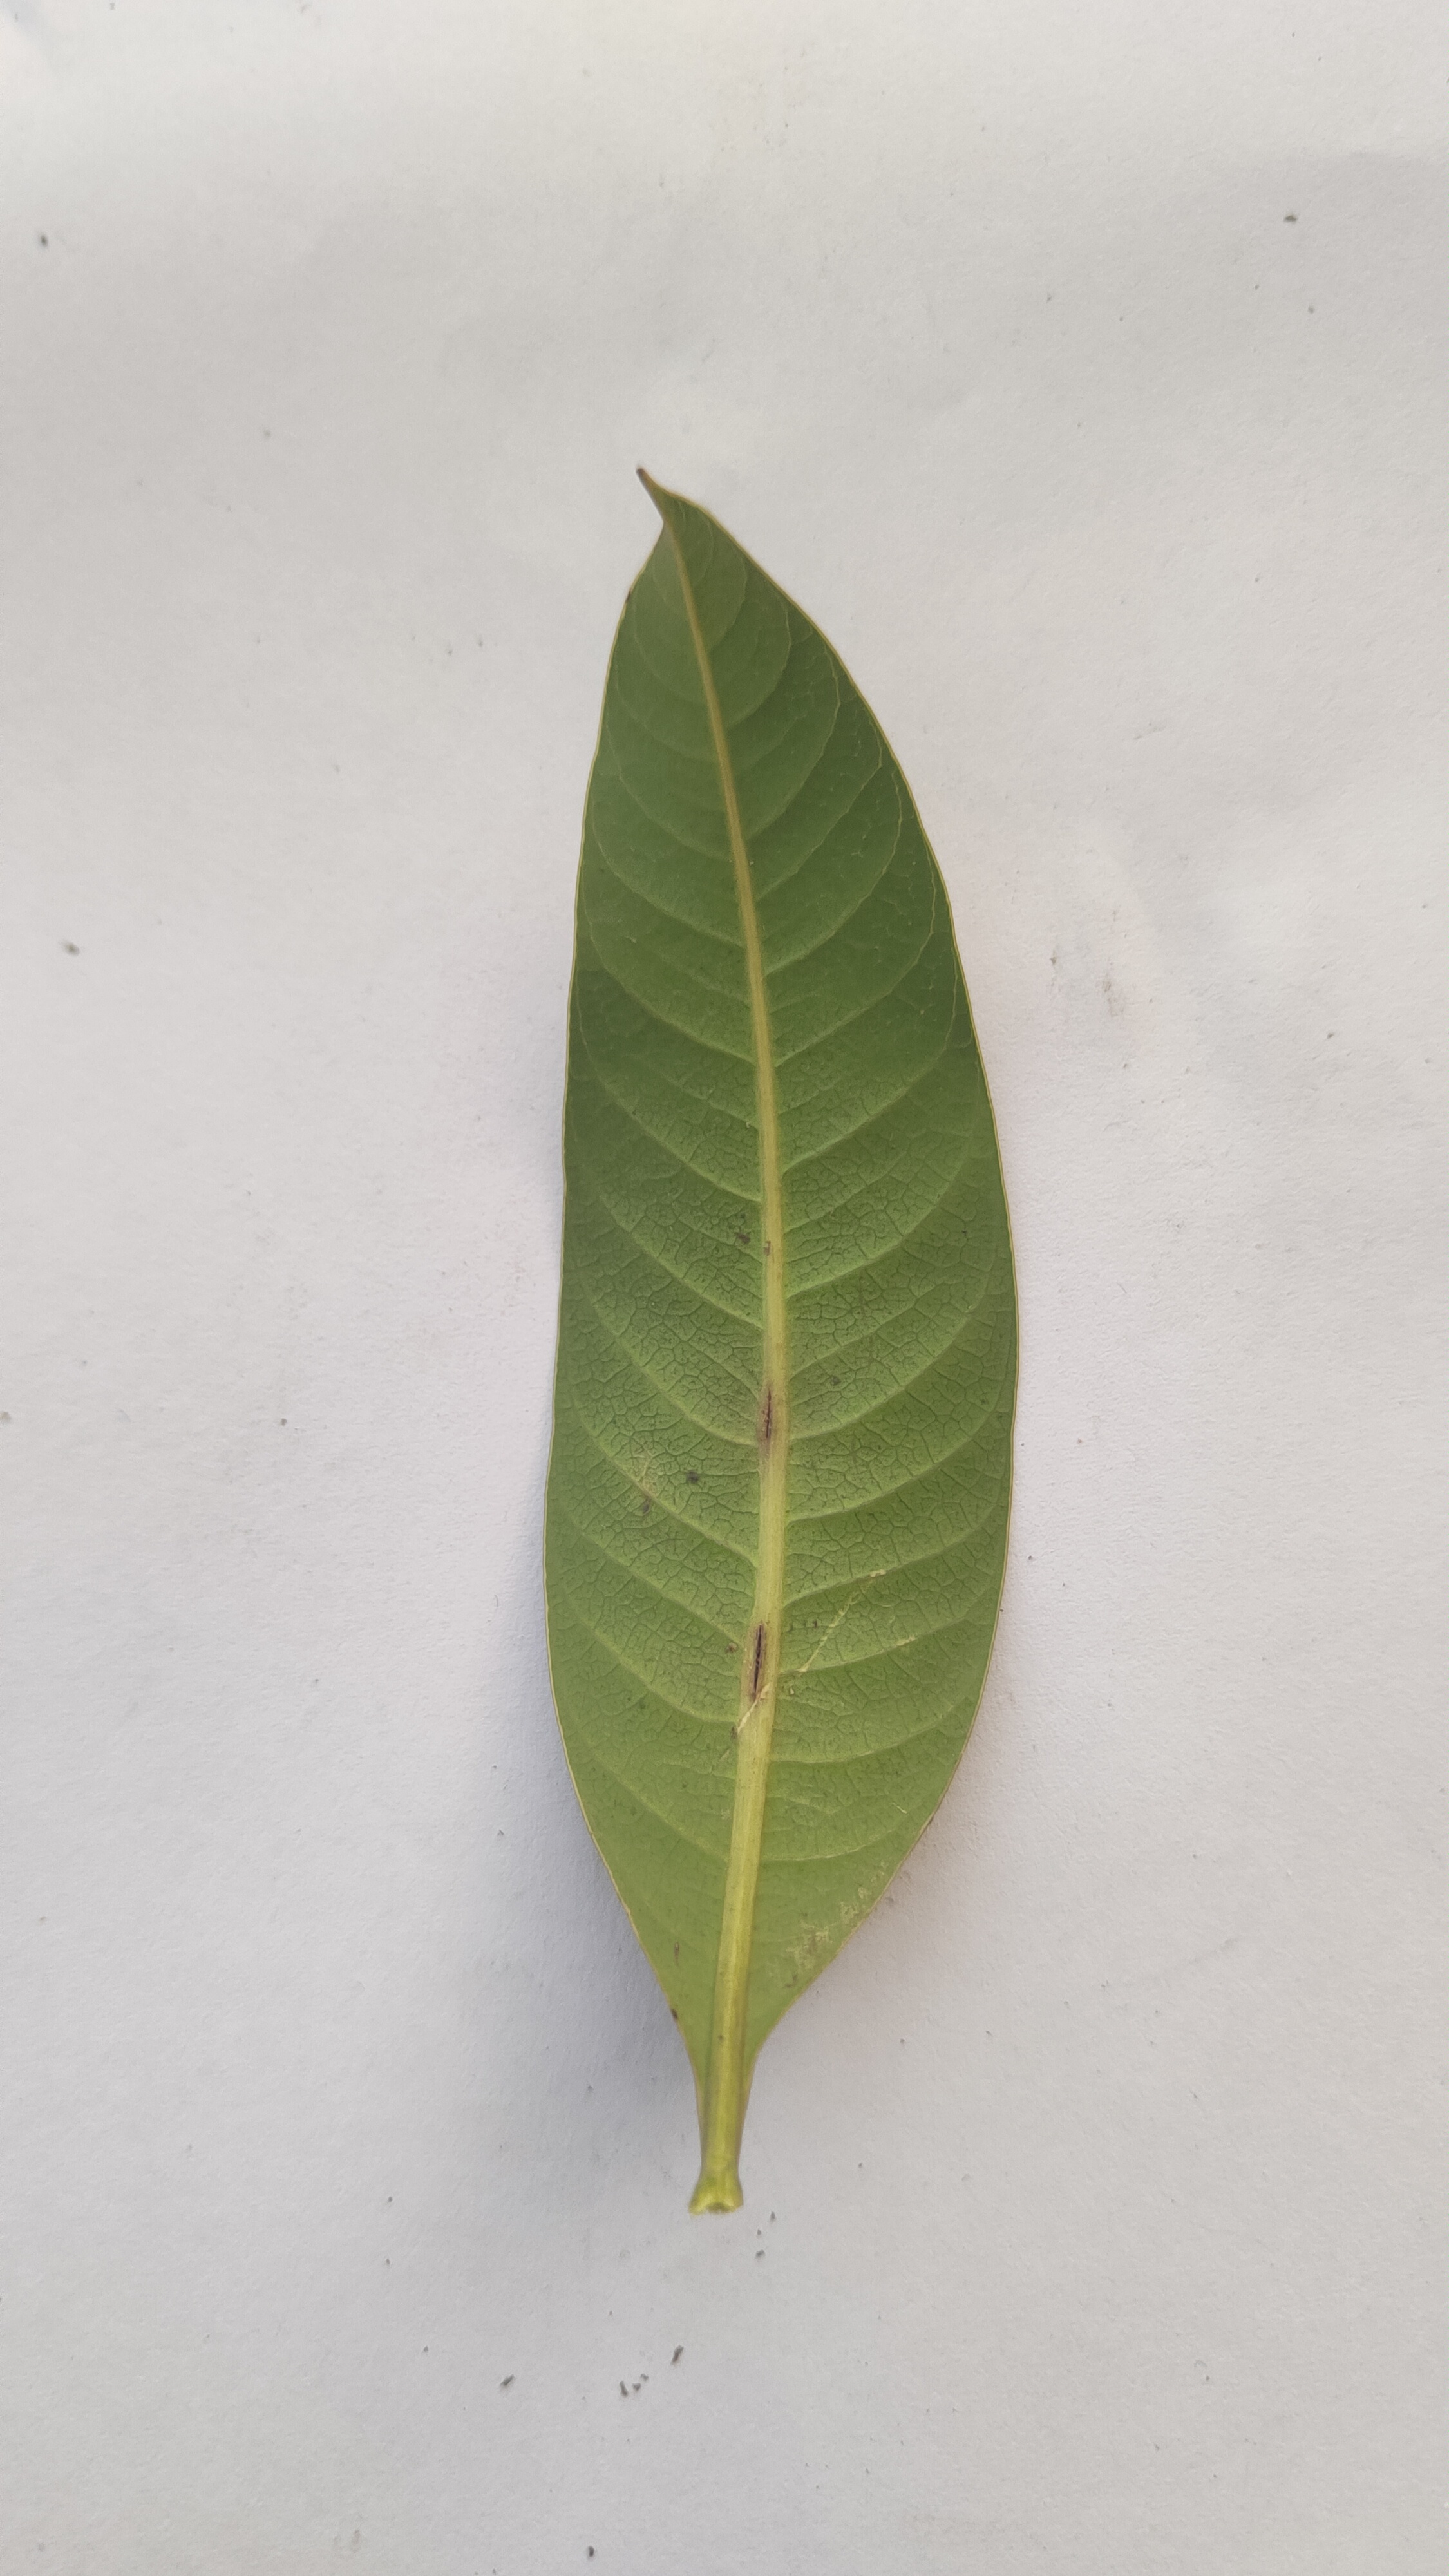
Leaf variety: Mango